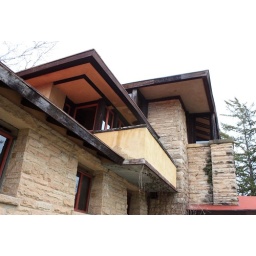
South Wall showing 1902 portion of building intersected by roof of later addition